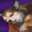
Label: dog